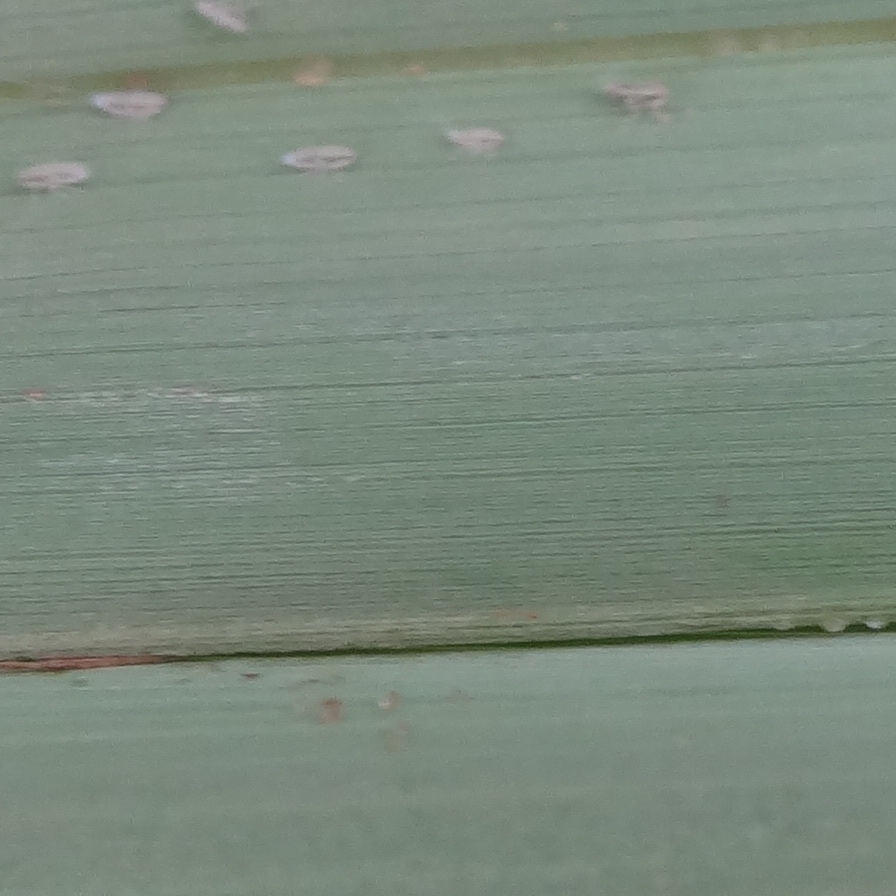
Label: Dubas